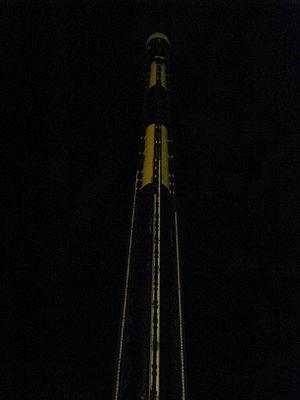
Isla Mágica ouvert au public le 28 juin.